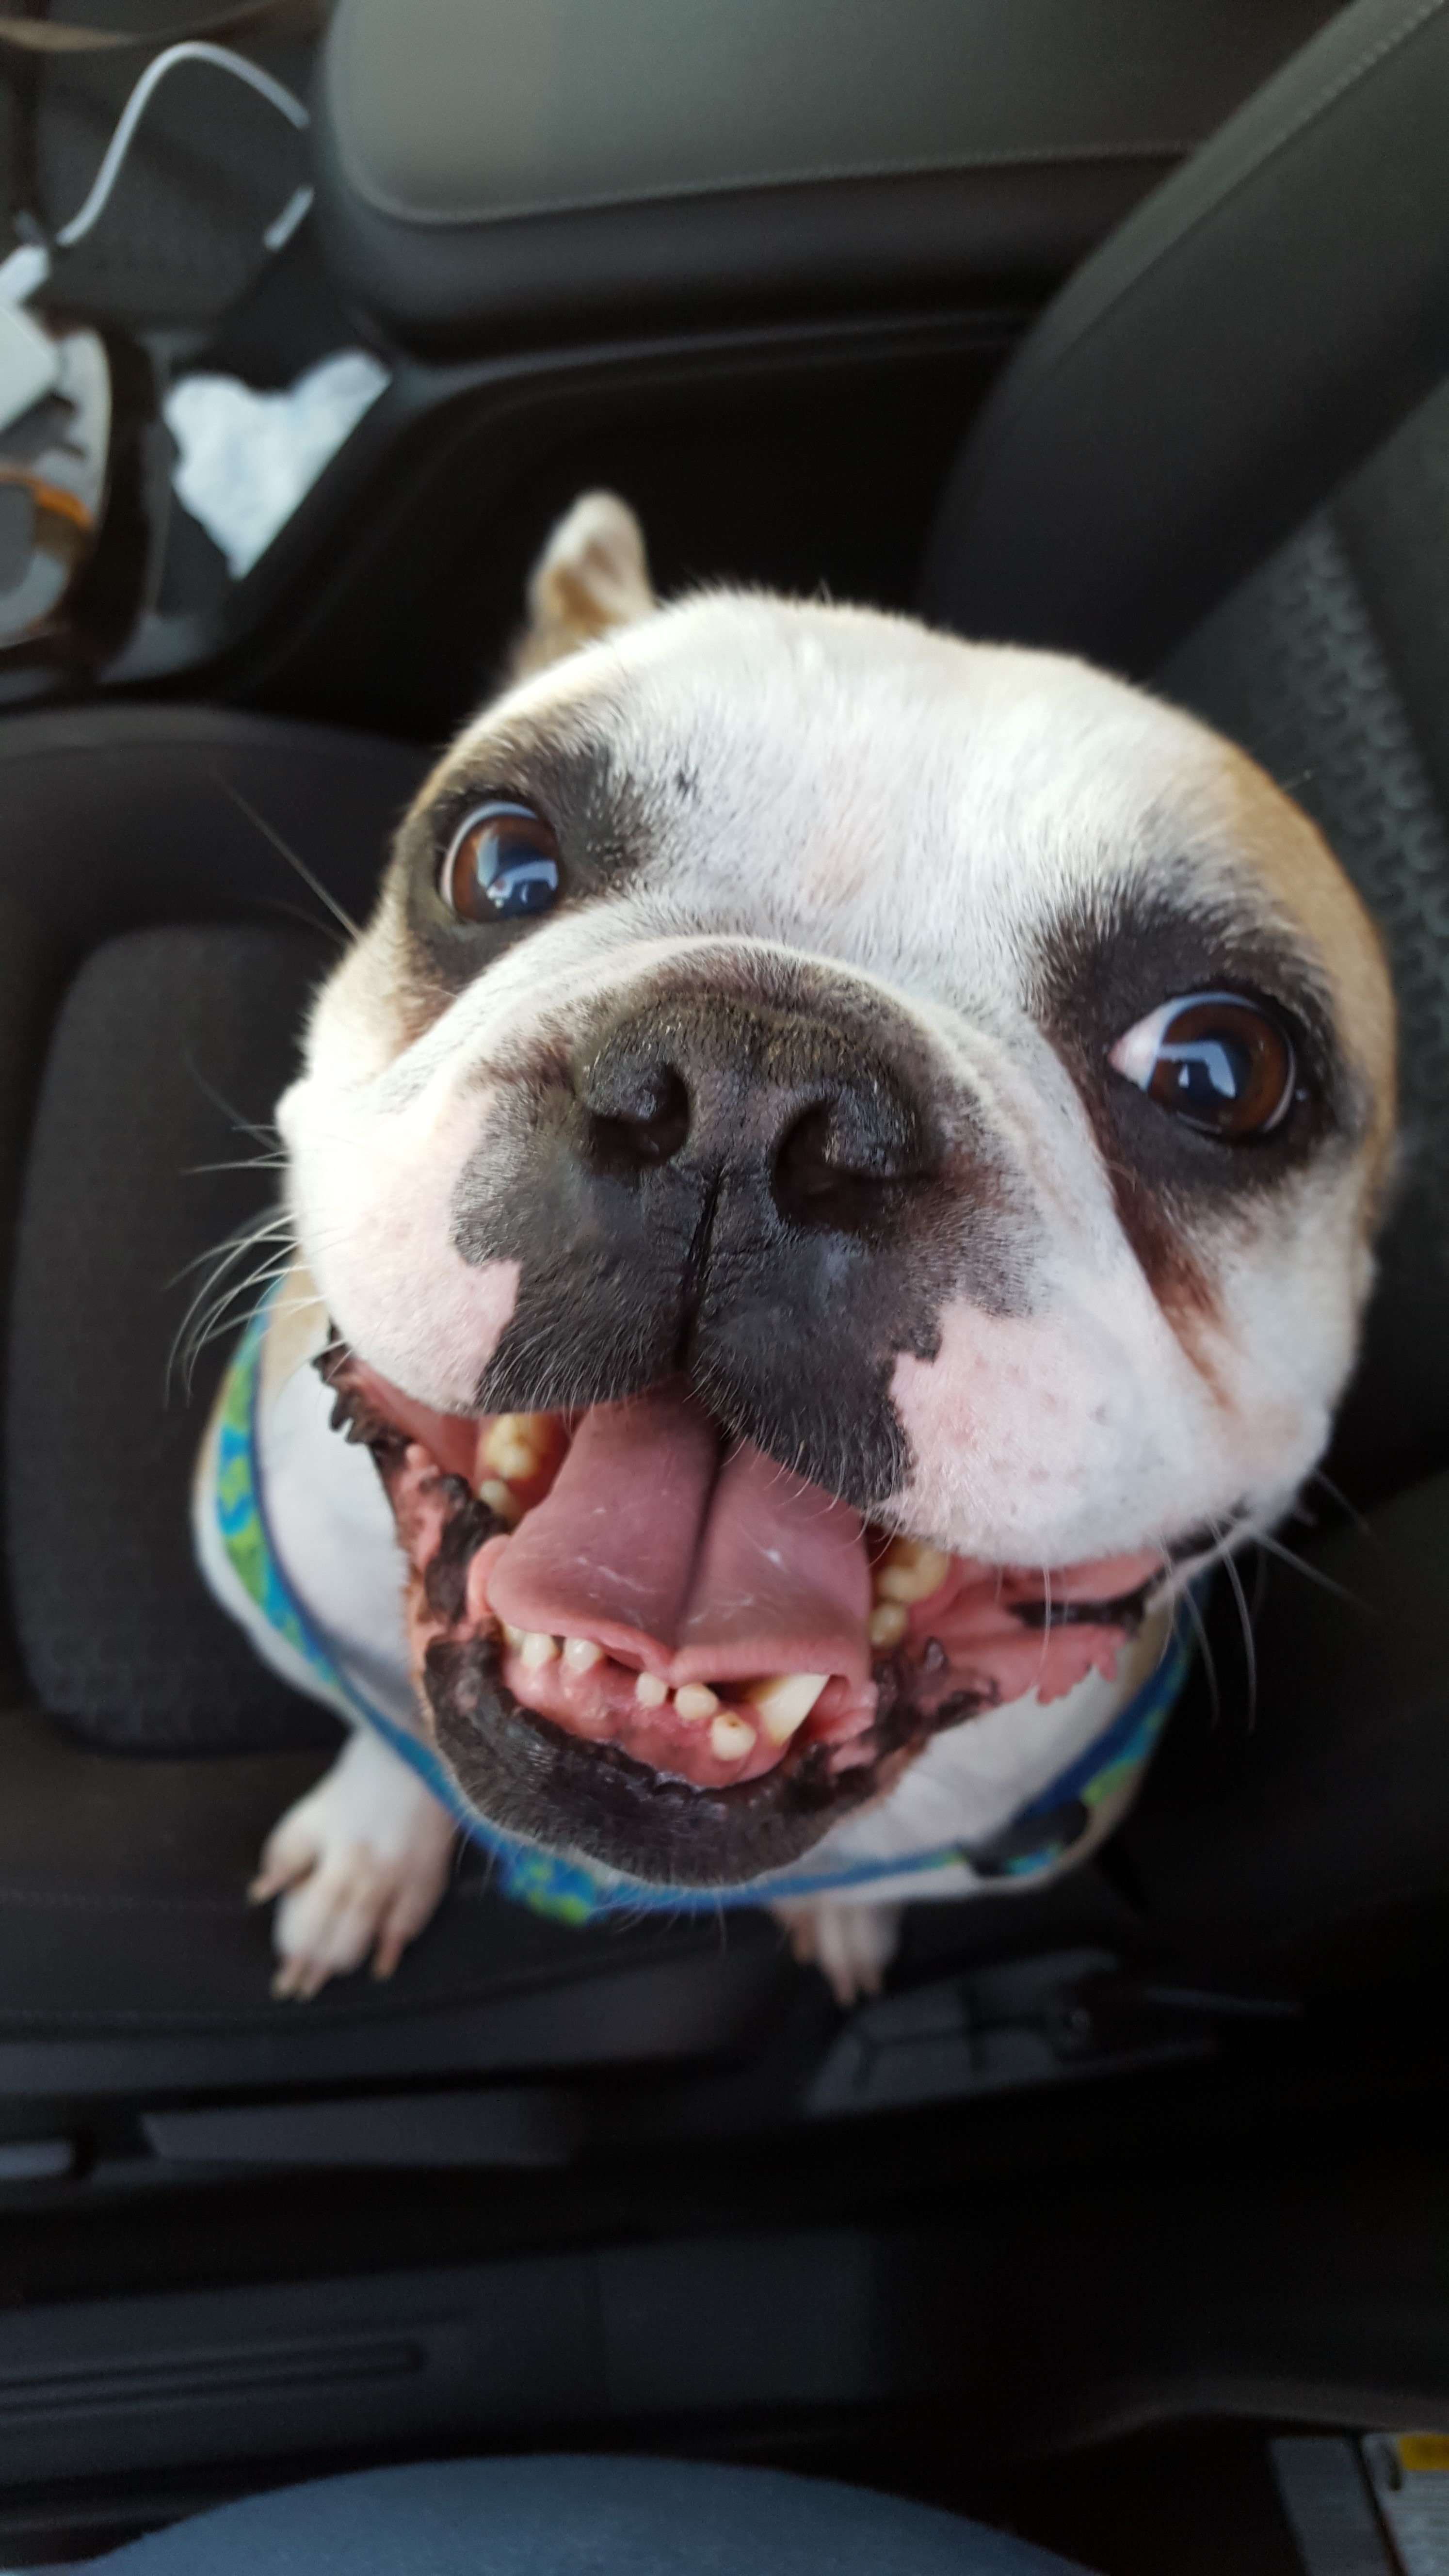
dog, mammal, bulldog, vertebrate, dog like mammal